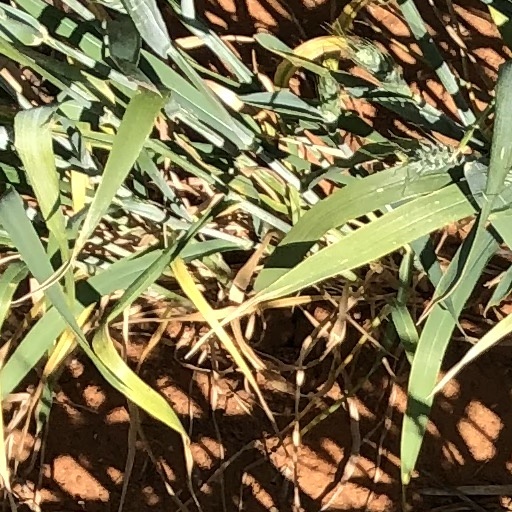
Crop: wheat